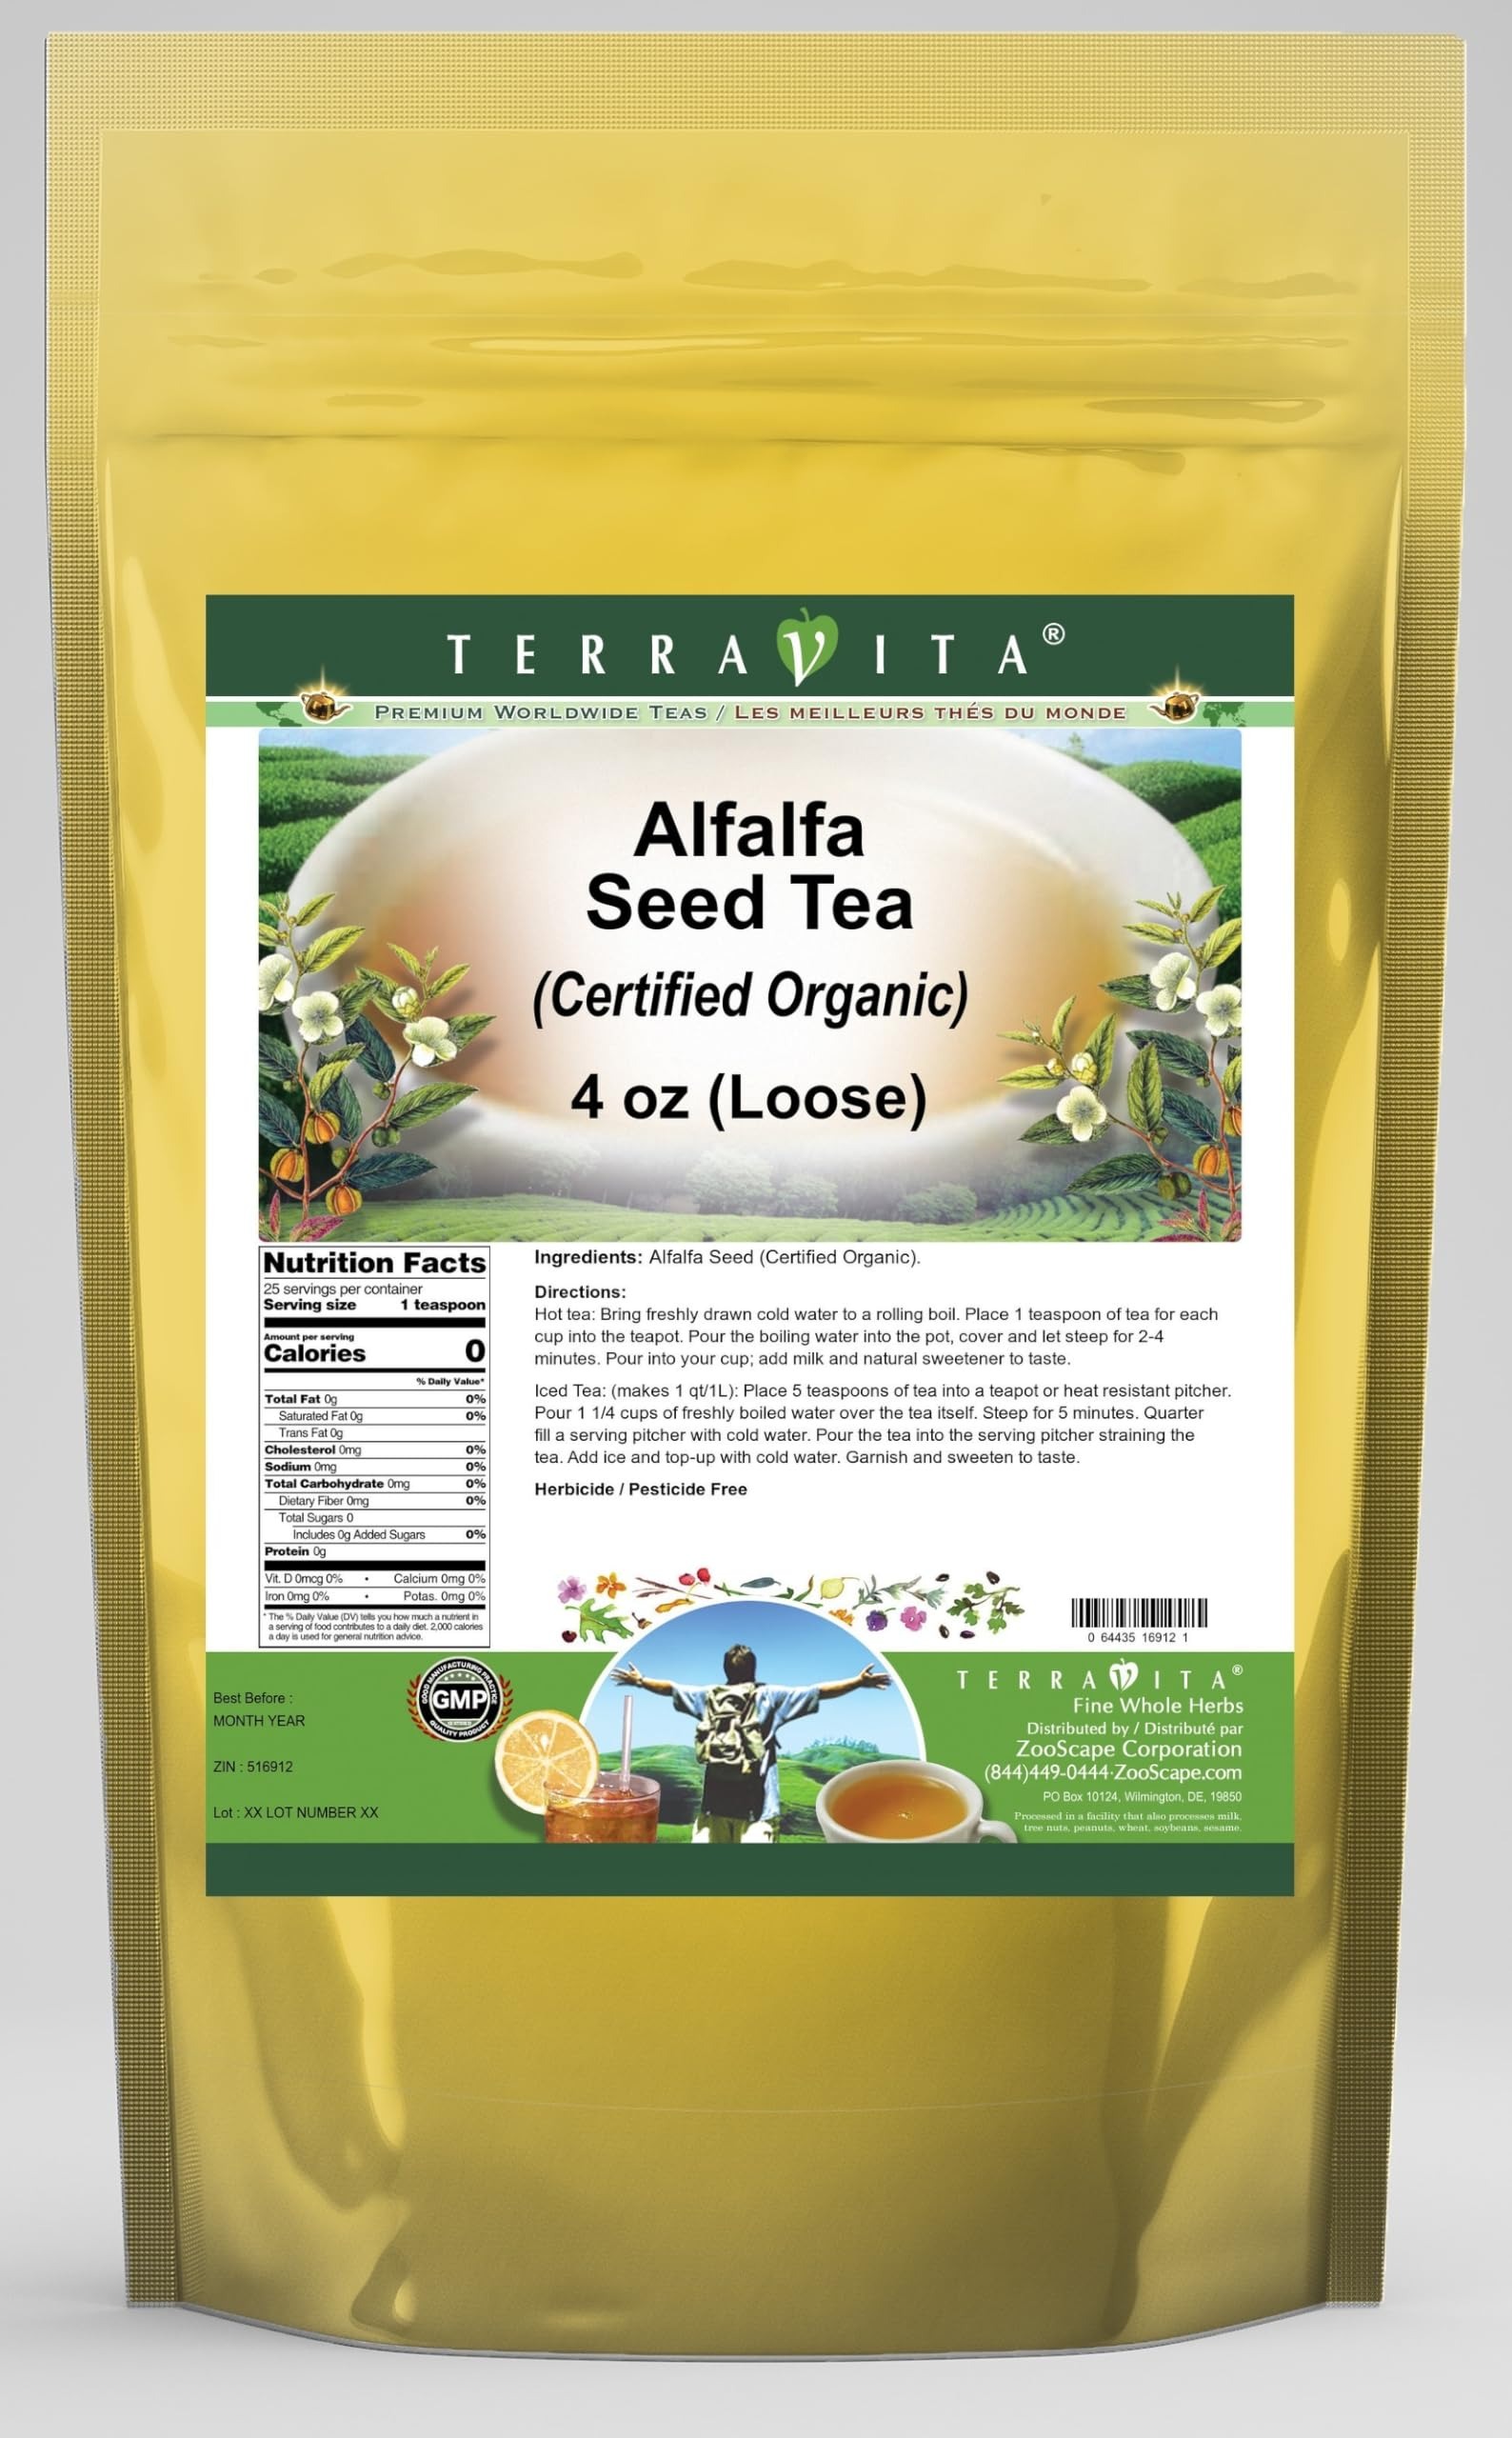
Item Name: Alfalfa Seed (Certified Organic) Tea (Loose) (4 oz, ZIN: 516912) - 3 Pack
Bullet Point 1: Alfalfa Seed (Certified Organic) Tea (Loose) (4 oz, ZIN: 516912)
Bullet Point 2: No fillers.
Bullet Point 3: Manufacturer: TerraVita
Bullet Point 4: Size: 4 oz
Bullet Point 5: Loose Leaf Herbal Tea - Packed in a convenient upright pouch!
Product Description: Alfalfa Seed (Certified Organic) Tea (Loose) (4 oz, ZIN: 516912)<BR><BR>Packaged in the United States in a GMP certified facility (Good Manufacturing Practice).<BR><BR>No fillers.<BR><BR>Manufacturer: TerraVita<BR><BR>Size: 4 oz<BR><BR>Loose Leaf Herbal Tea - Packed in a convenient upright pouch!<BR><BR>Ingredients: Alfalfa Seed (Certified Organic)
Value: 12.0
Unit: Ounce

Price: 52